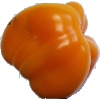
Label: yellow_pepper